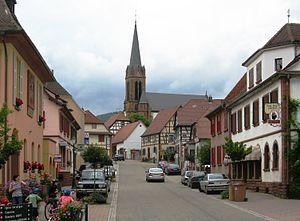
Lembach est une commune française située dans le département du Bas-Rhin, en région Grand Est.